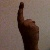
The image shows a hand gesture representing the number 1 in Indian Sign Language.